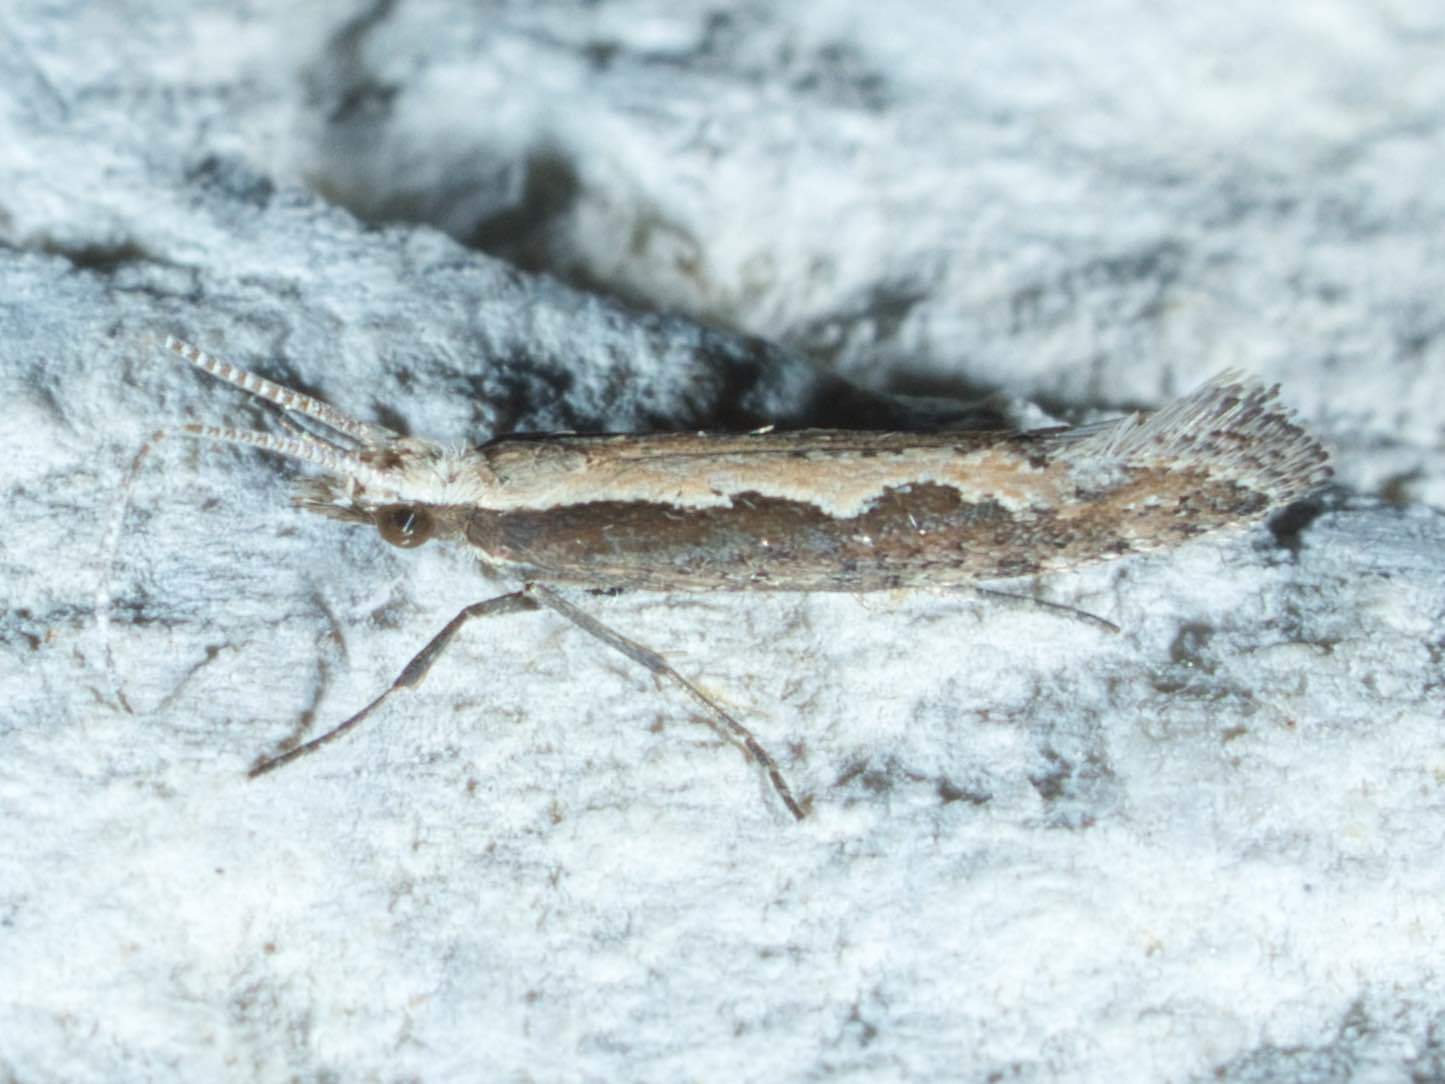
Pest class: diamondback_moth